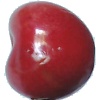
Label: Cherry 2